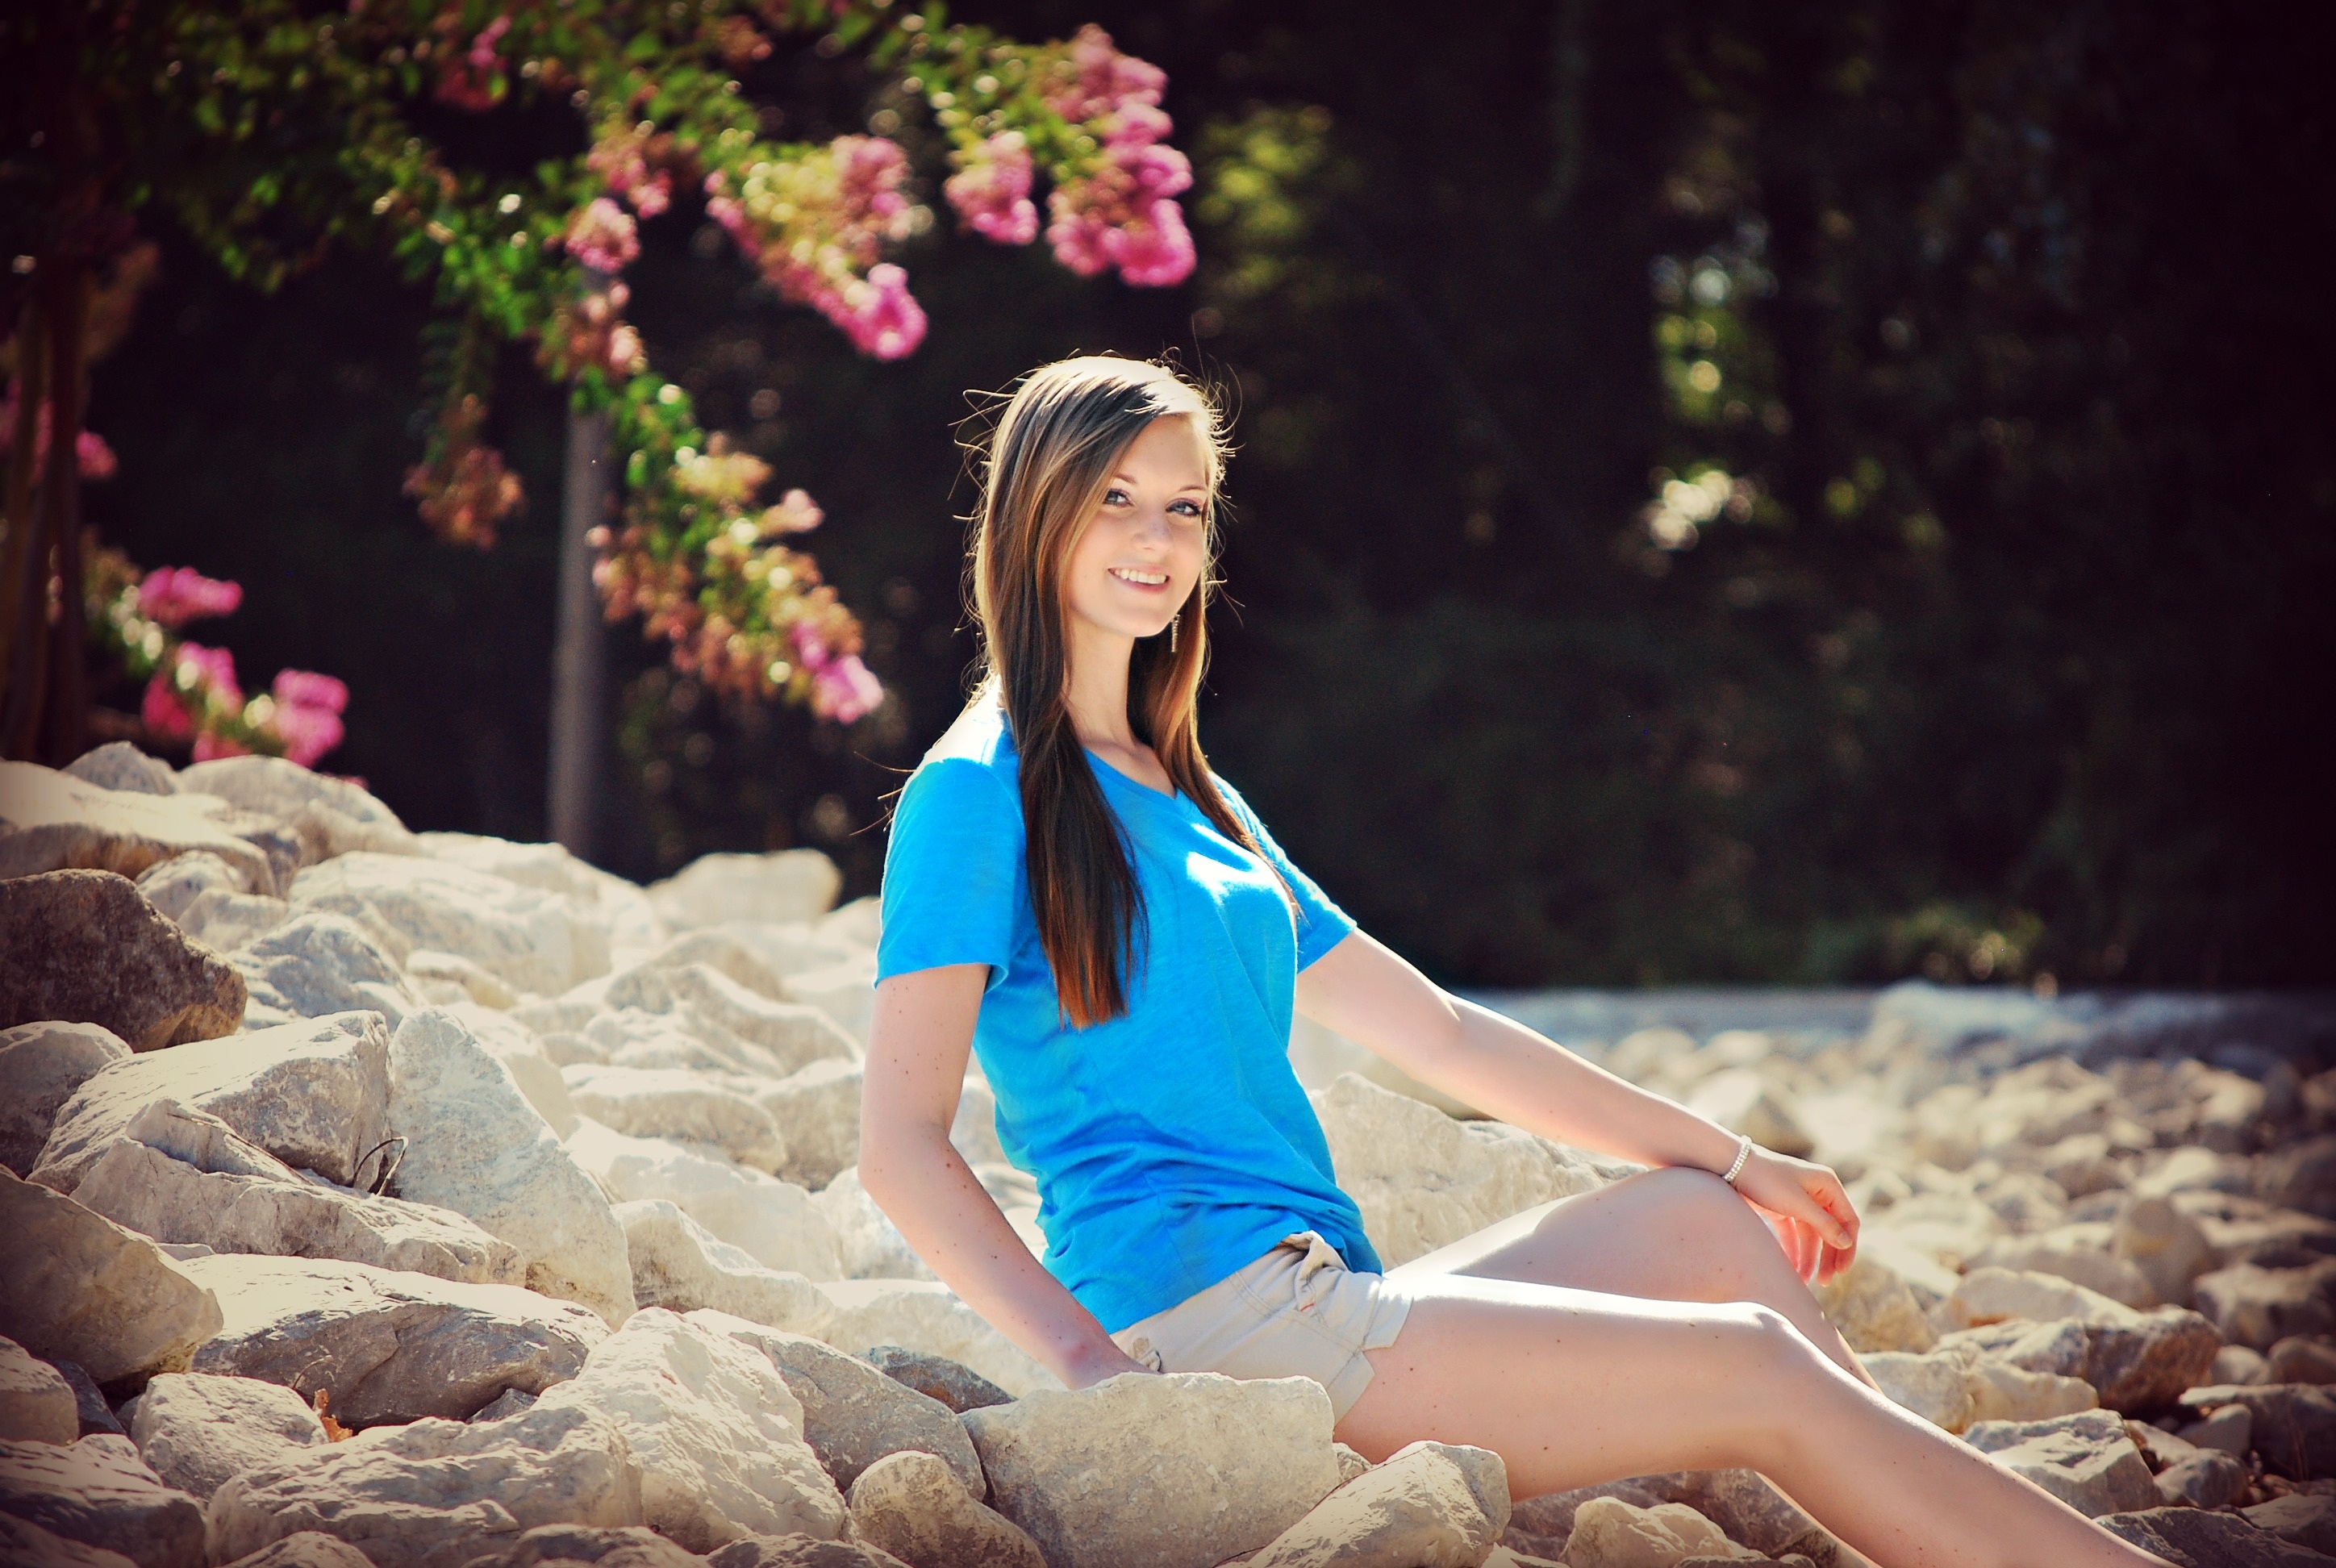
nature, outdoor, person, girl, sun, woman, photography, summer, female, leg, model, young, spring, sitting, romance, fashion, clothing, lady, season, laughing, dress, happy, photograph, beauty, beautiful, image, photo shoot, portrait photography, human positions